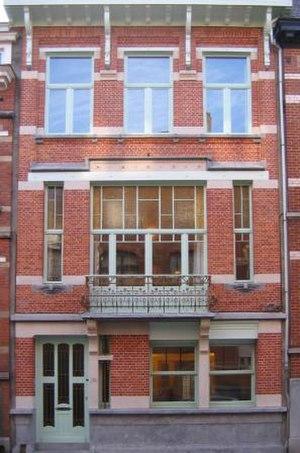
Architecte Emile Lambot, Rue Elise 34, Ixelles (Bruxelles)
Émile Lambot est un architecte belge adepte de l'Art nouveau et actif à Bruxelles.